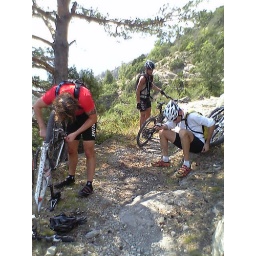
Fixing mountain bike tires in france